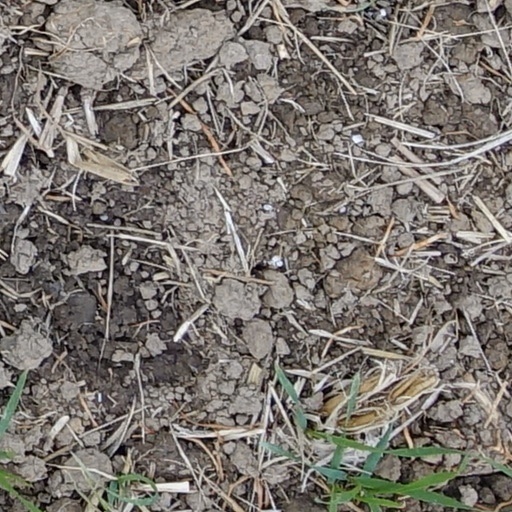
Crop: wheat